La Maternelle

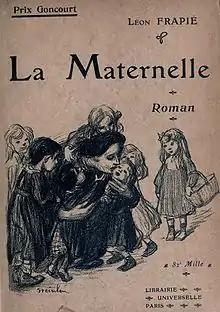

La Maternelle (1904; "The Kindergarten") is a Prix Goncourt winning novel by French author Léon Frapié. It was adapted to film as "La Maternelle" (1933). It is a kind of autobiographical novel by proxy since its author used not his own memories, but those of his wife, Leonie Mouillefert, whom he married in 1888. The story is about Rose, an educated girl from a well off family who faces a series of tragic events that leaves her penniless and without a home. She is forced to find work as an attendant at a day-care center in Paris with 150 children of the working class. Despite working below her station she finds herself tenderly caring for them and soon they become very fond of her.